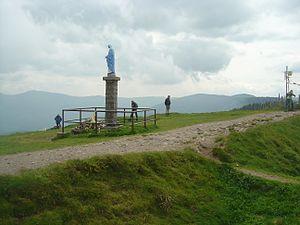
Vierge au sommet du Petit Ballon (1267 ou 1272m selon les sources)
Le Petit Ballon est un sommet secondaire du massif des Vosges situé dans le département du Haut-Rhin. Il culmine à 1 272 mètres d'altitude. Son sommet donne un point de vue panoramique, marqué par une statue de la Vierge et une antenne-relais radio. La route ne permet pas d'accéder directement au sommet mais seulement au col à 1 163 m d'altitude.